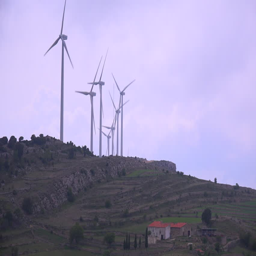
windmills generate electricity in the hills